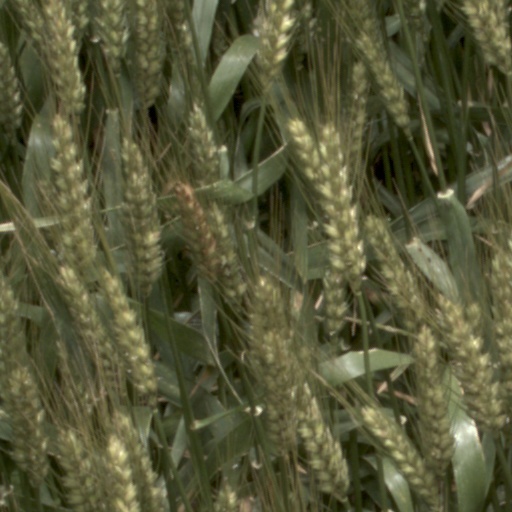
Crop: wheat